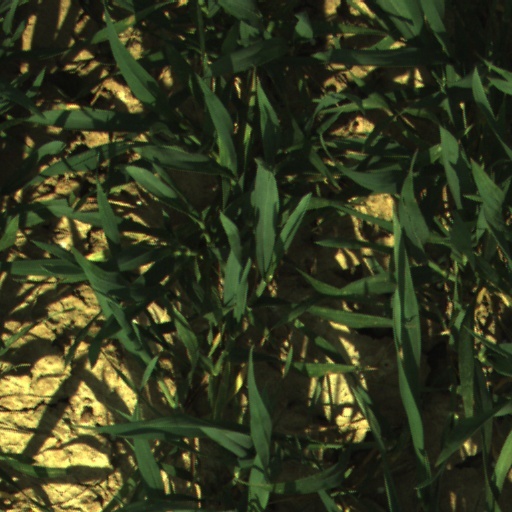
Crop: wheat